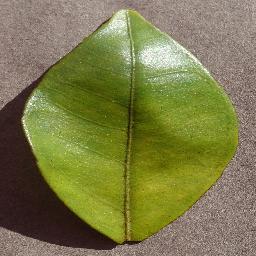
Label: Orange___Haunglongbing_(Citrus_greening)